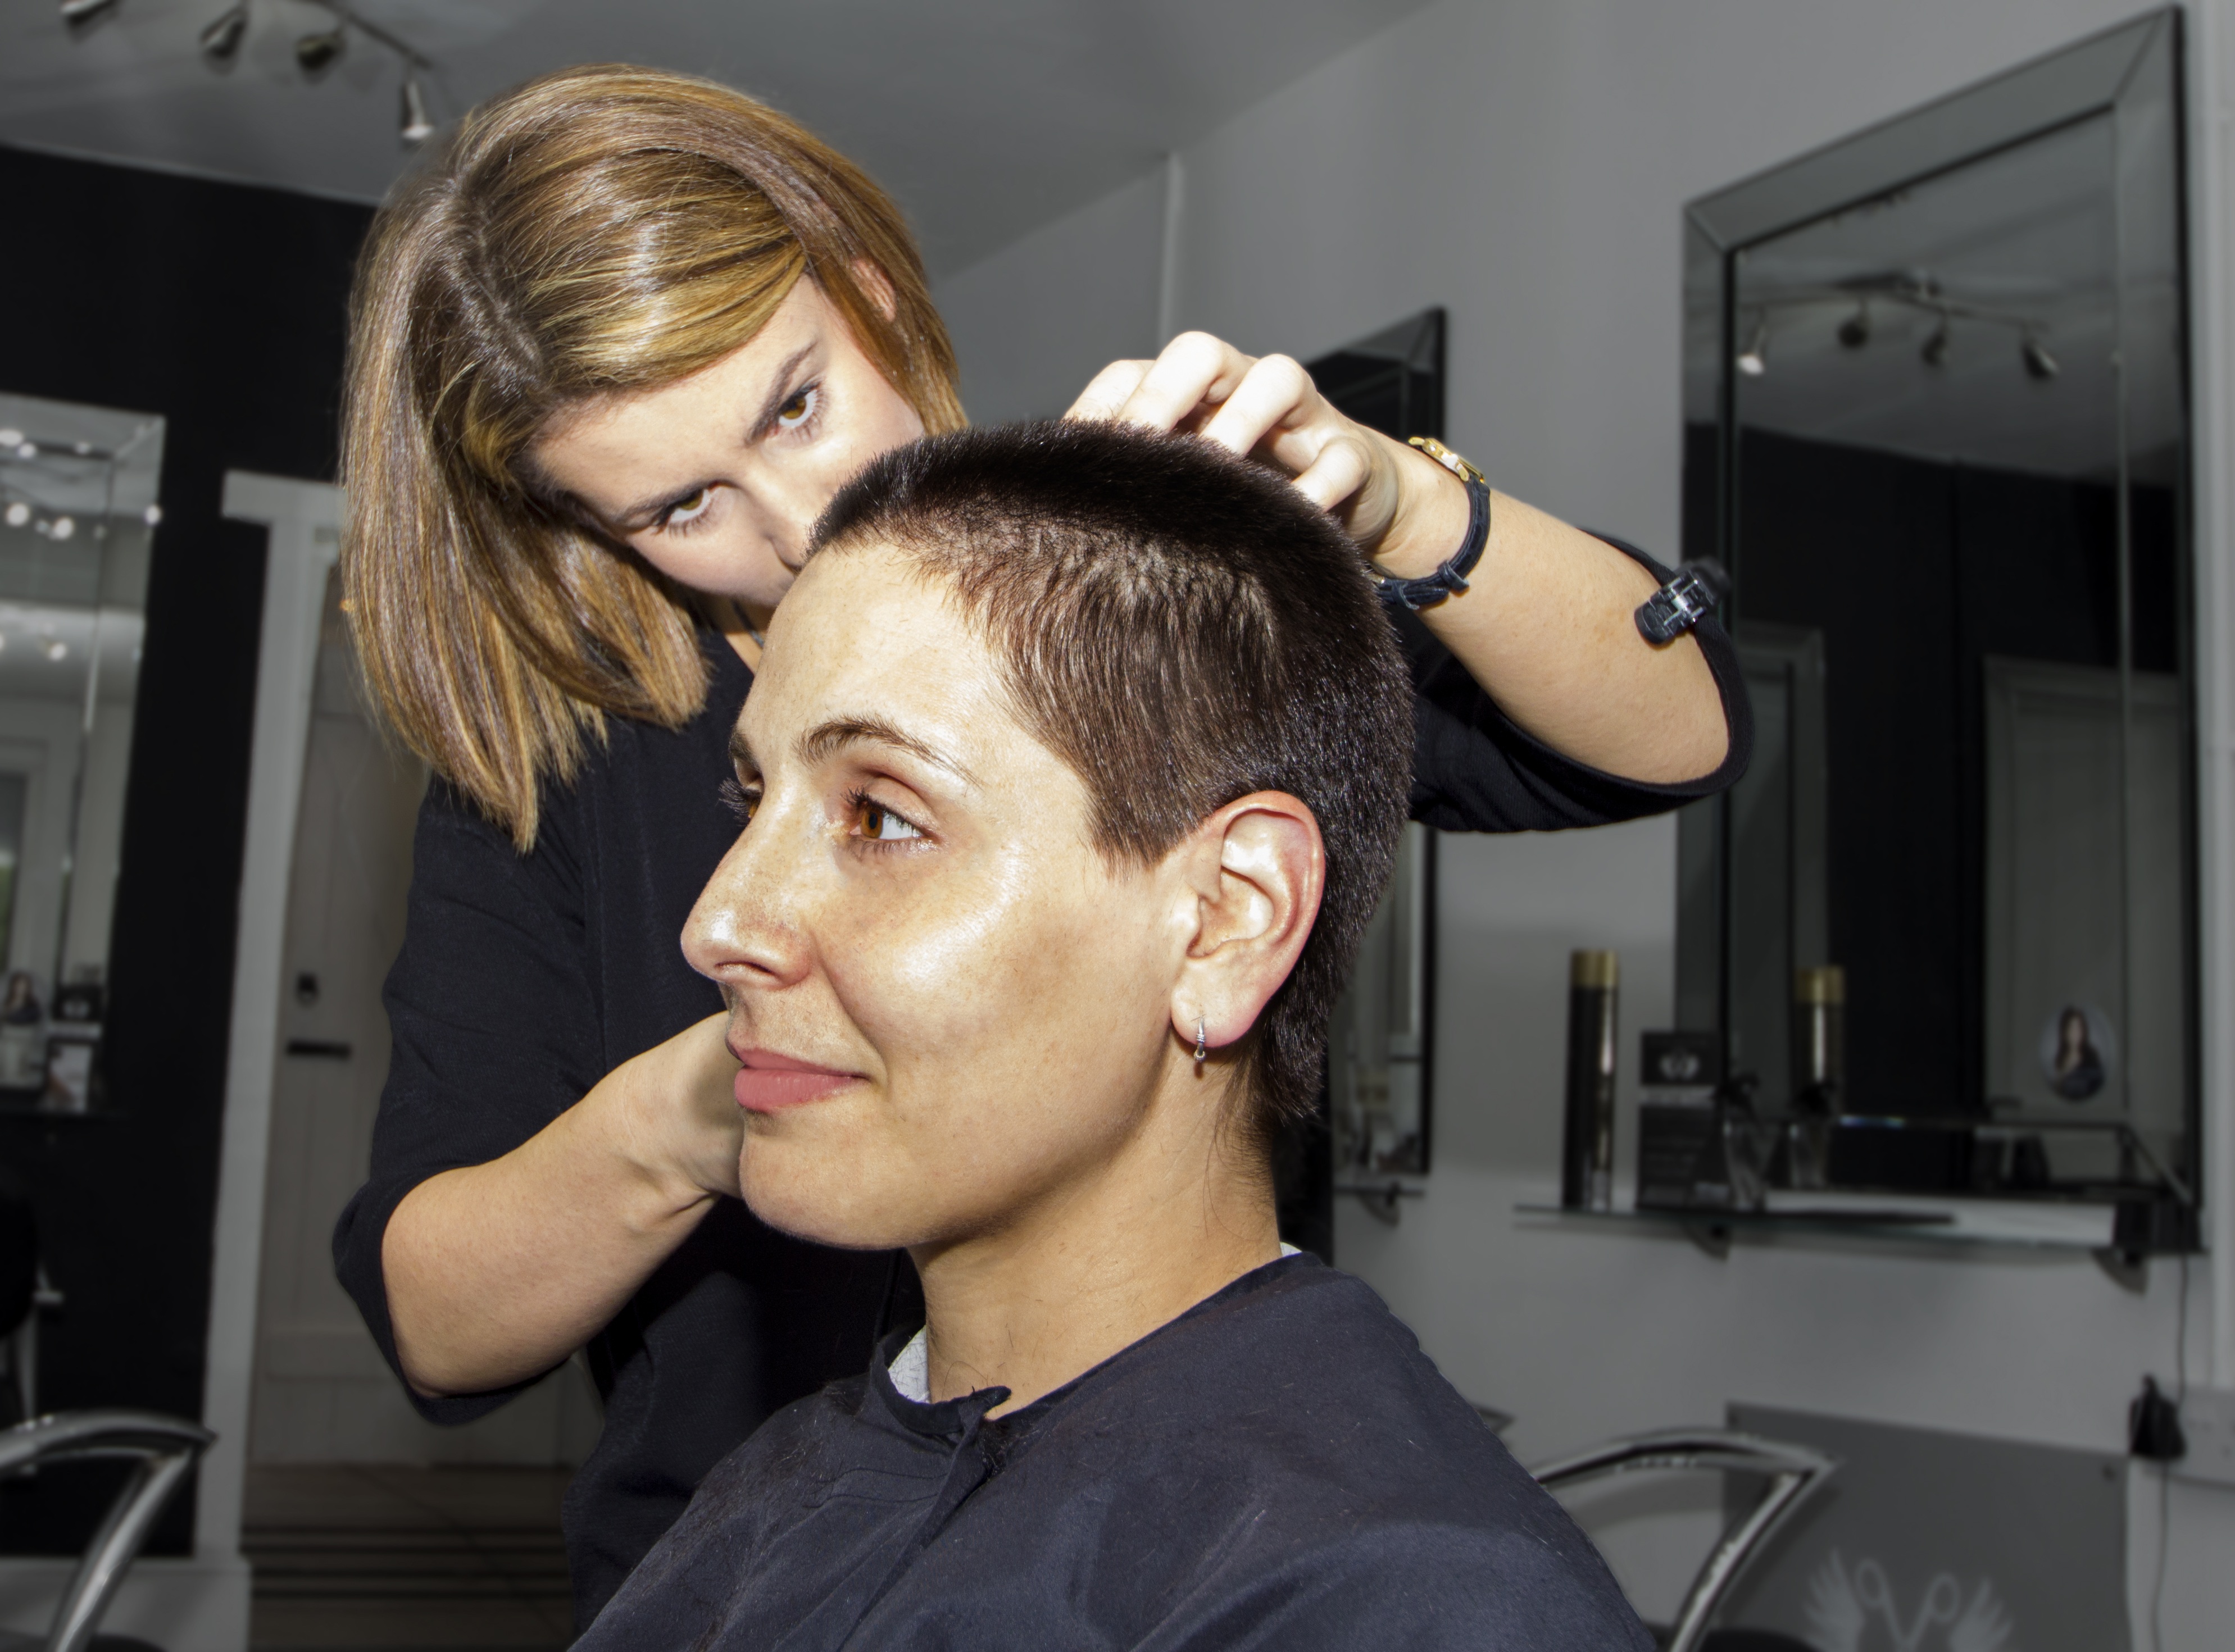
work, man, person, people, girl, woman, hair, male, female, young, care, fashion, professional, profession, hairstyle, cut, cutting, haircut, customer, caucasian, long, face, head, salon, style, barber, hairdresser, adult, beautician, scissors, treatment, occupation, comb, stylist, hairdressing, client, hairstylist